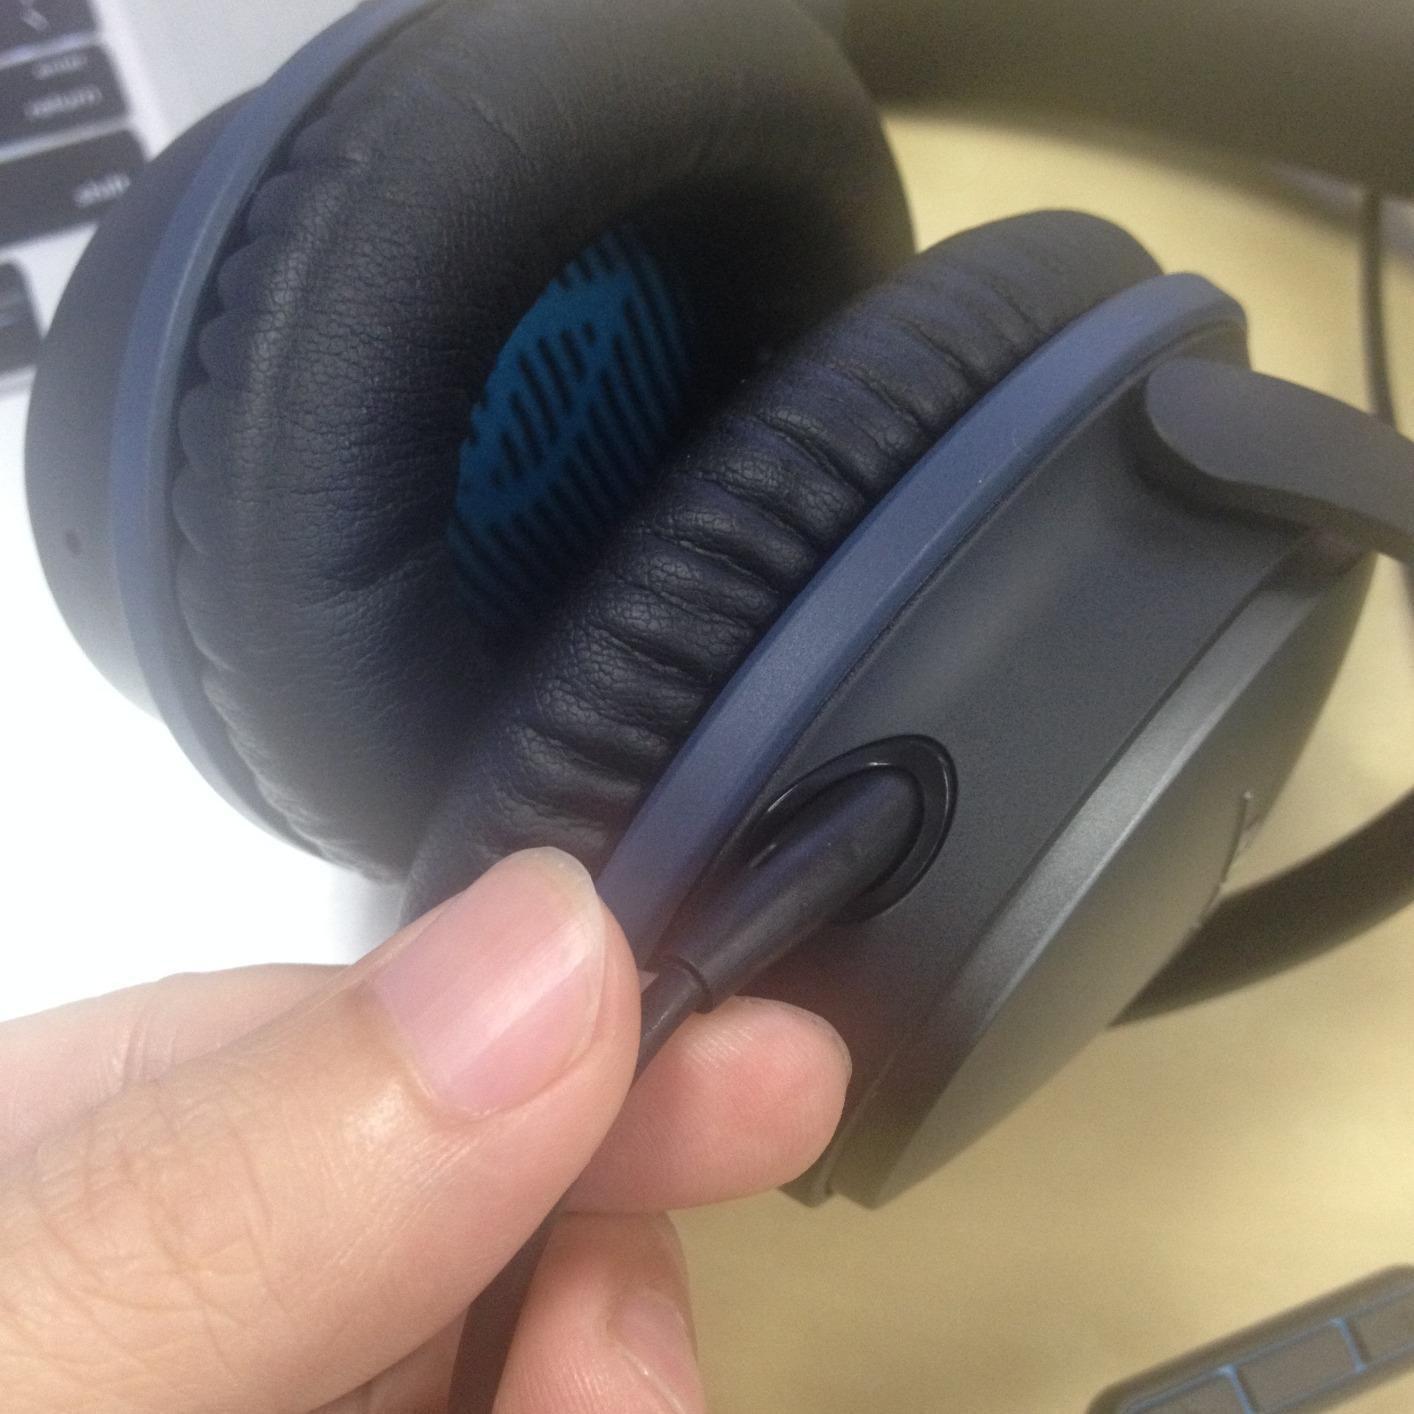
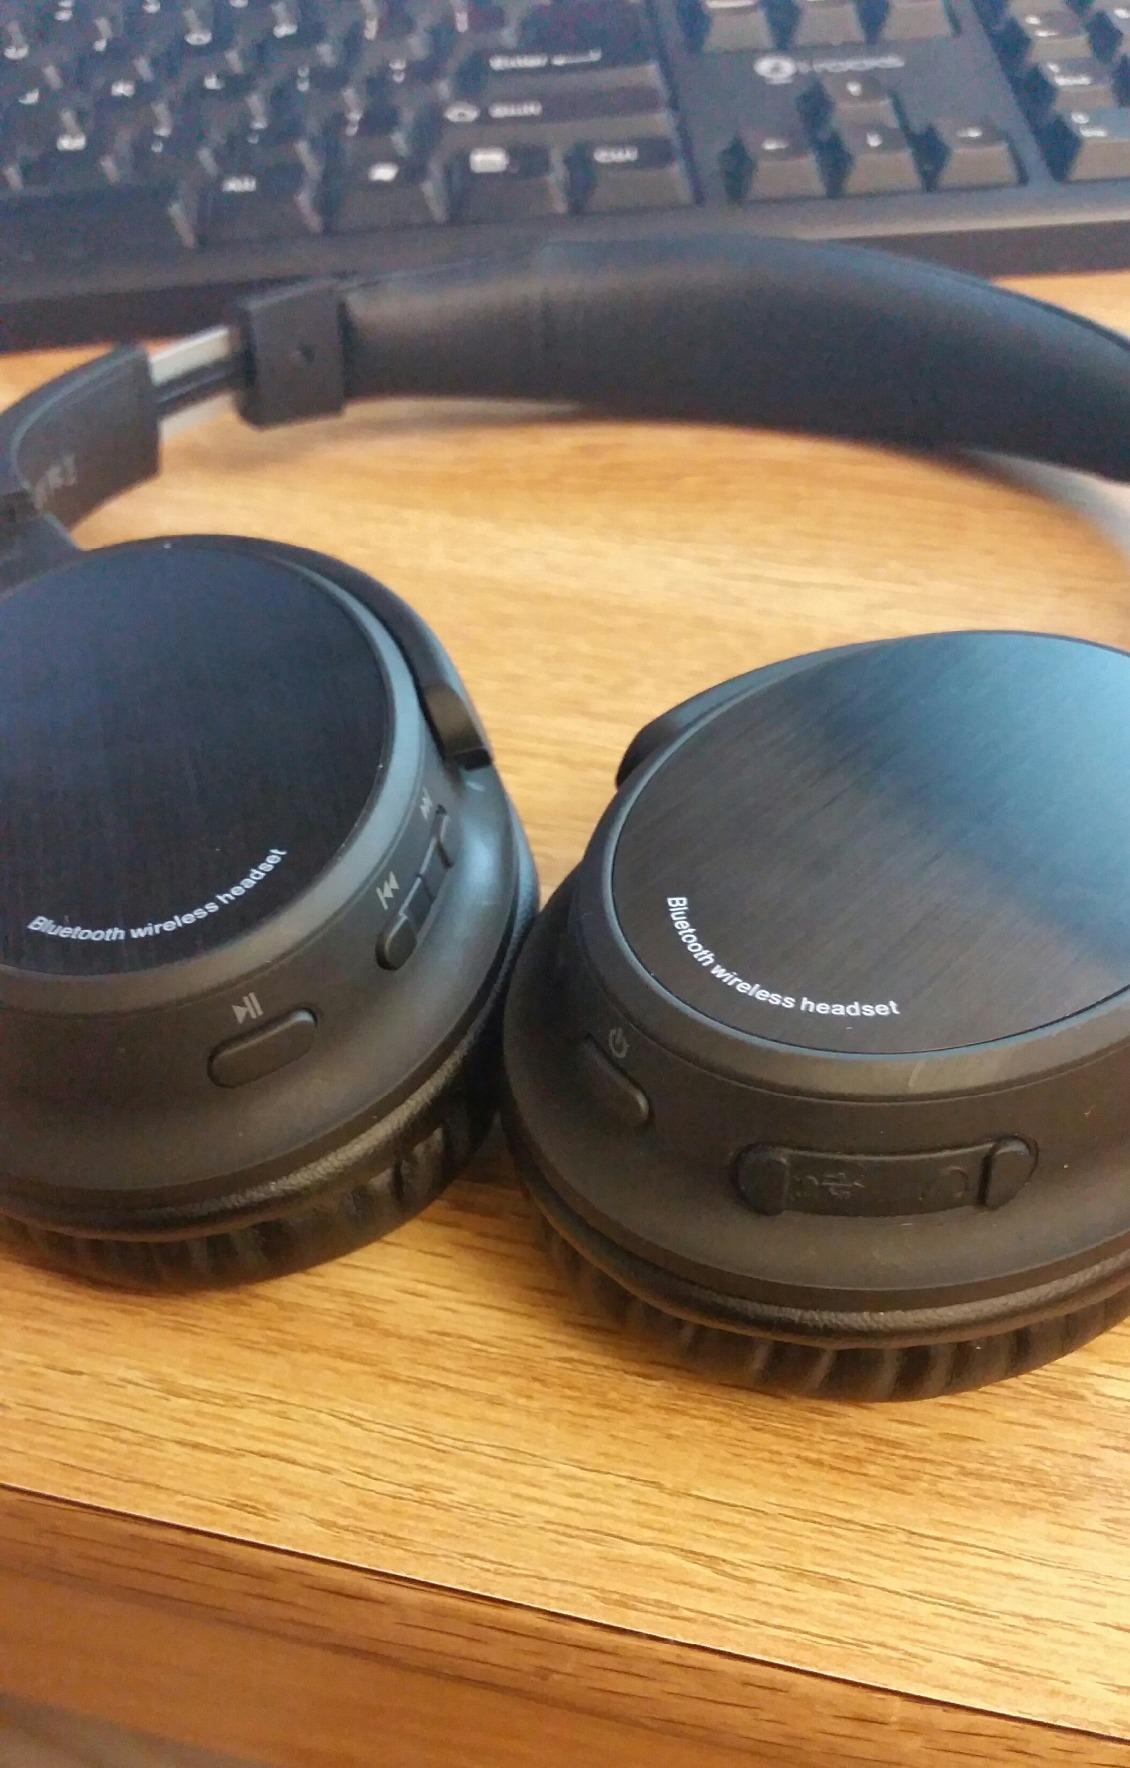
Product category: headphones
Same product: no